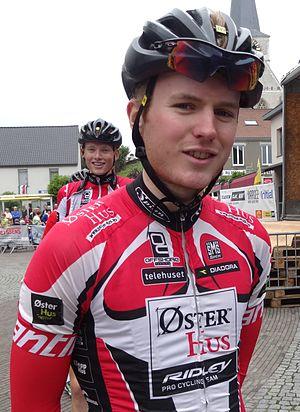
Reportage photographique réalisé le mercredi 27 août à l'occasion du départ de la Druivenkoers Overijse 2014 à Huldenberg, Belgique.
La saison 2014 de l'équipe cycliste Øster Hus-Ridley est la onzième de cette équipe.
August Jensen, né le 29 août 1991, est un coureur cycliste norvégien, membre de l'équipe Riwal Securitas.